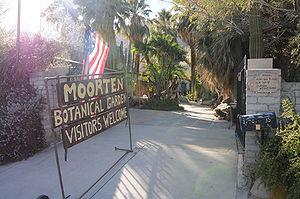
Un cactarium est un jardin spécialisé présentant les collections de cactus et plus largement les plantes qui poussent dans les régions désertiques. Les plantes collectionnées sont des plantes qui dans le cours de leur évolution se sont adaptées à des conditions climatiques de sécheresse extrême.